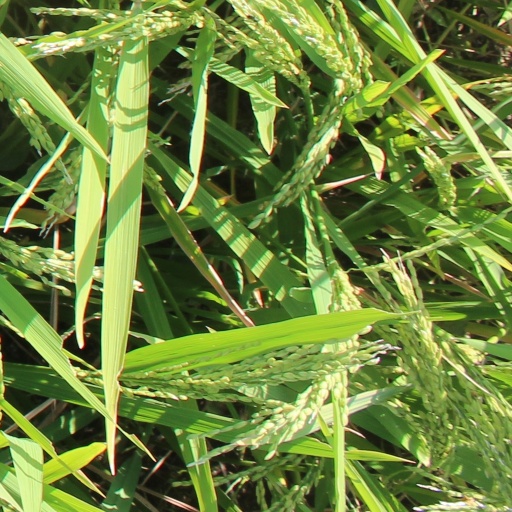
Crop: rice